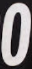
Number: 0